Shubnikov–de Haas effect

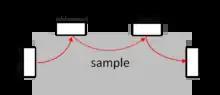
Fig 2: Contact arrangement for measurement of SdH oscillations

Fig 2 shows a sample with four contacts. To drive a current through the sample, a voltage is applied between the contacts 1 and 4. A voltage is measured between the contacts 2 and 3. Suppose electrons leave the 1st contact, then are transmitted from contact 1 to contact 2, then from contact 2 to contact 3, then from contact 3 to contact 4, and finally from contact 4 back to contact 1. A negative charge (i.e. an electron) transmitted from contact 1 to contact 2 will result in a current from contact 2 to contact 1. An electron transmitted from contact 2 to contact 3 will result in a current from contact 3 to contact 2 etc. Suppose also that no electrons are transmitted along any further paths. The probabilities of transmission of ideal contacts then read